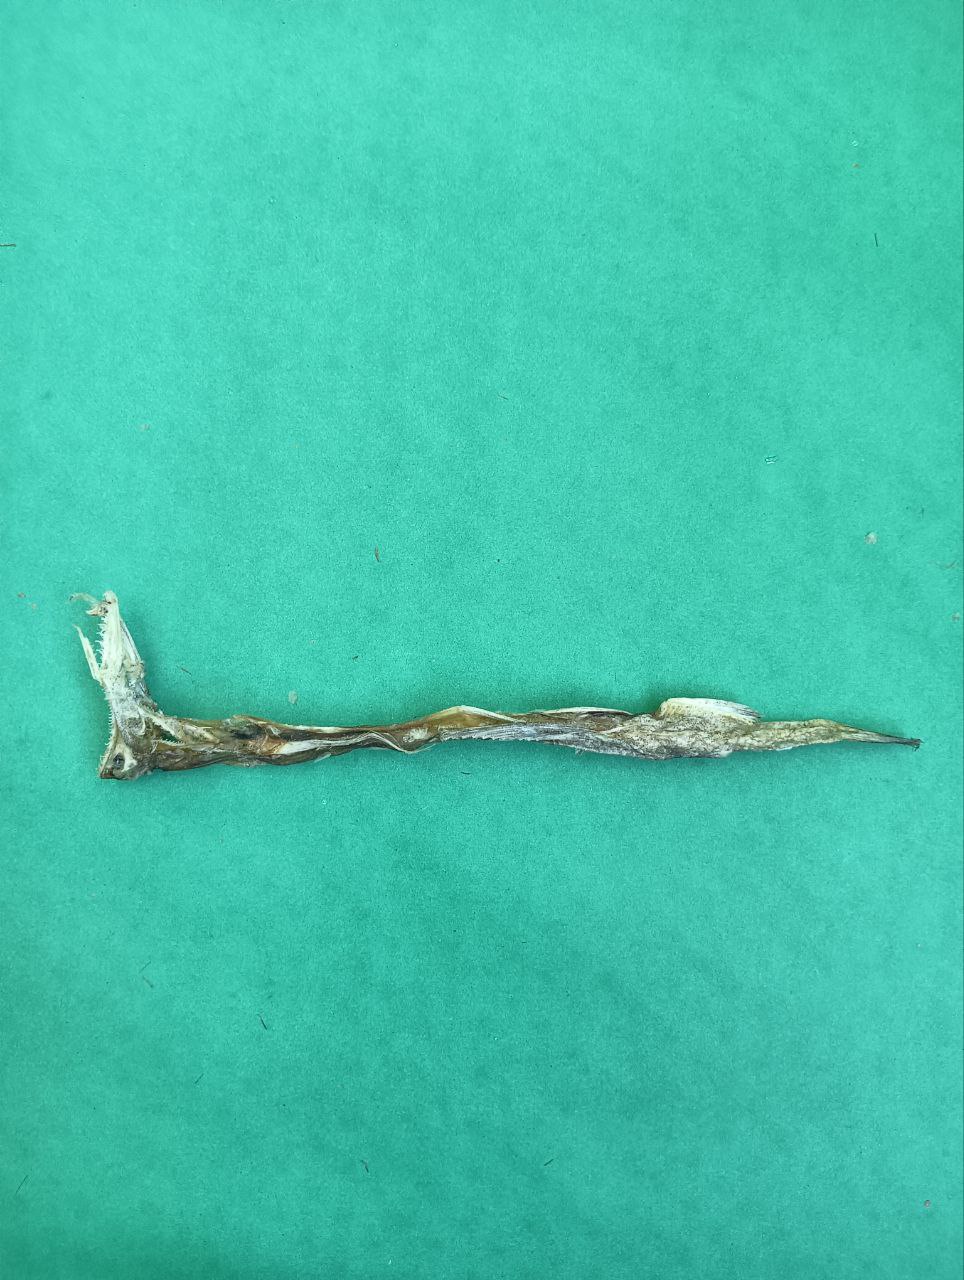
Species: Loitta